Emil Grosswald

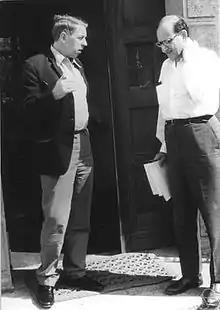
Emil Grosswald (right) and Fred van der Blij in 1968.

Grosswald was born on December 15, 1912, in Bucharest, Romania. He received a master's degree in both mathematics and electrical engineering from the University of Bucharest in 1933, spent six months in Italy and then received a Diplôme from École supérieure d'électricité in Paris.